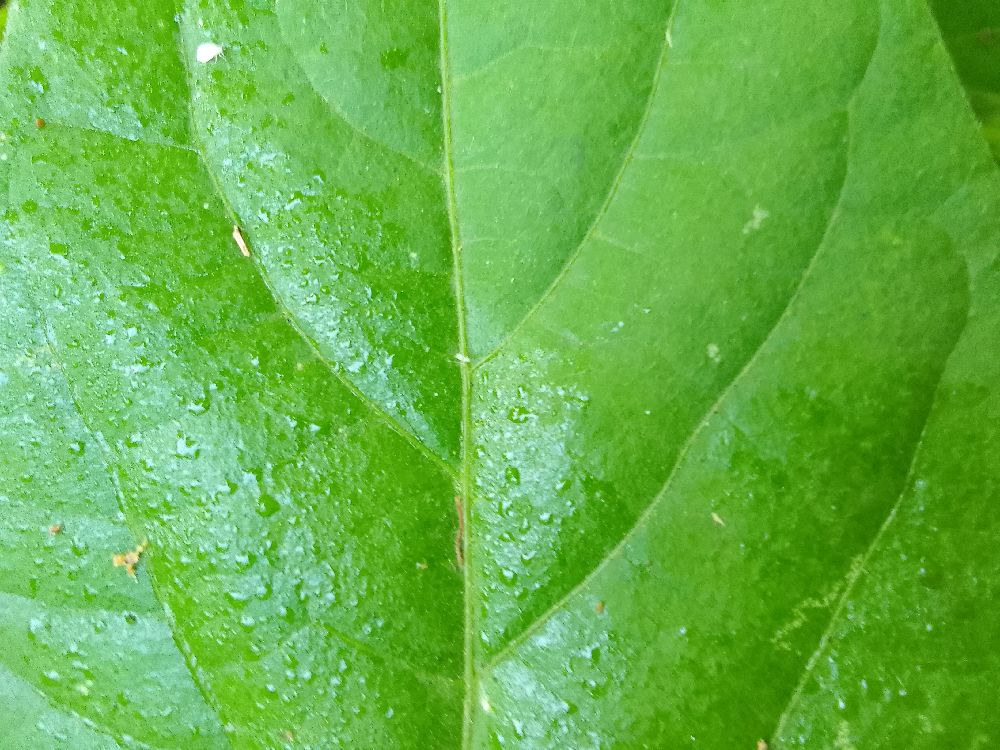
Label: healthy